Blunderbuss

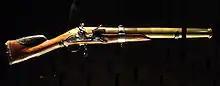
A French blunderbuss, called an "espingole", 1760, France

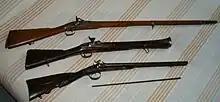
Musketoon, blunderbuss and coach gun from the American Civil War era

The flared muzzle is the defining feature of the blunderbuss, differentiating it from large caliber carbines; the distinction between the blunderbuss and the musketoon is less distinct, as musketoons were also used to fire shot, and some had flared barrels. The muzzle (and often the bore) was flared with the intent not only to increase the spread of the shot, but also to funnel powder and shot into the weapon, making it easier to reload on horseback or on a moving carriage; modern experiments corroborated the dramatic improvement in shot spread, going from a diameter from a straight barrel to an average of spread at .